H. Barber and Sons

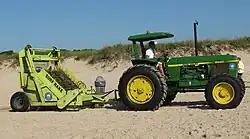
Barber Surf Rake in East Hampton

H. Barber & Sons is a privately owned Naugatuck, Connecticut-based company that has sold more beach cleaning equipment than any other company in the world.